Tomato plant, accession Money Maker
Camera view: tilt-top (135 deg); turntable rotation: 270 degrees
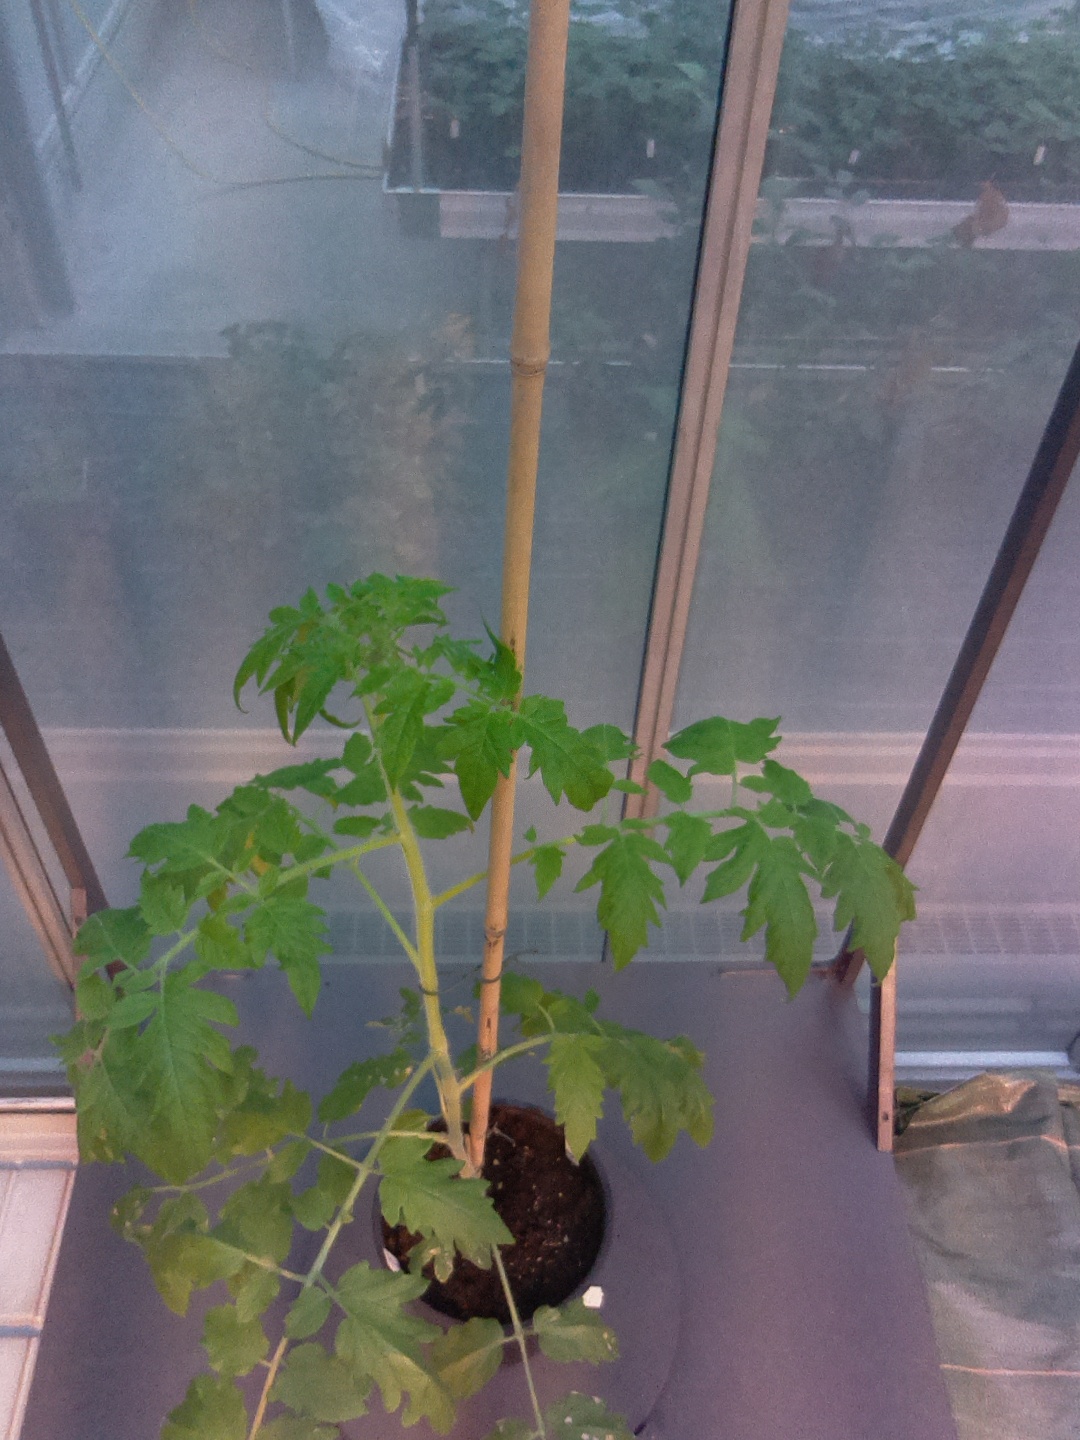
BBCH growth stage 15: 10 of true leaves visible